Temple of Jupiter Stator (2nd century BC)

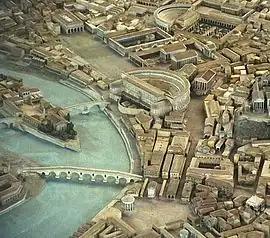
The Temples of Juno Regina (north) and Jupiter Stator (south) in the Porticus Octaviae behind the Theater of Marcellus in Gismondi's model of imperial Rome at the Museum of Roman Civilization

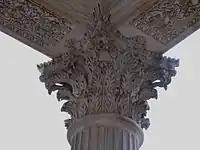
A Corinthian capital of Chiswick Villa, inspired by descriptions of the Temple of Jupiter Stator.

The Temple of Jupiter Stator ("Jupiter the Sustainer"), also known to the ancient Romans as the Metellan Temple of Jupiter and the Temple of Metellus, was a temple dedicated to the Roman god Jupiter Stator. It was located beside the Temple of Juno Regina in the Porticus Octaviae in the southern Campus Martius before its destruction in the AD 64 Great Fire of Rome.